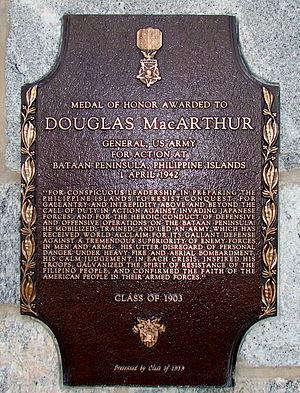
Douglas MacArthur, né le 26 janvier 1880 à Little Rock en Arkansas et mort le 5 avril 1964 à Washington, DC, est un général américain et field marshal philippin. Il fut le chef d'état-major de l'armée américaine durant les années 1930 et joua un rôle prépondérant sur le théâtre Pacifique de la Seconde Guerre mondiale. Il reçut la Medal of Honor pour son service durant la campagne des Philippines. Il fait partie des cinq personnes ayant atteint le grade de général de l'Armée dans l'armée américaine et le seul à avoir été field marshall de l'armée des Philippines.